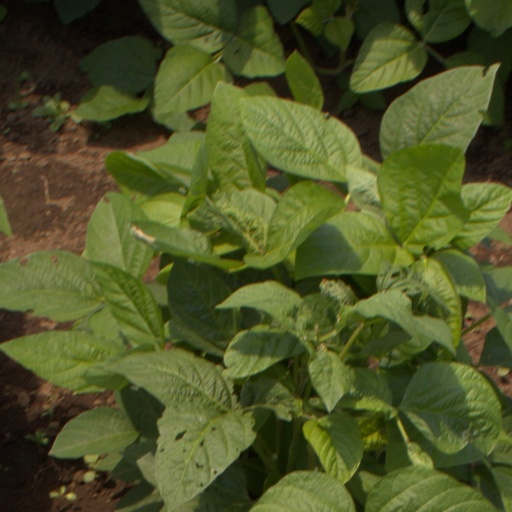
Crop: soybean